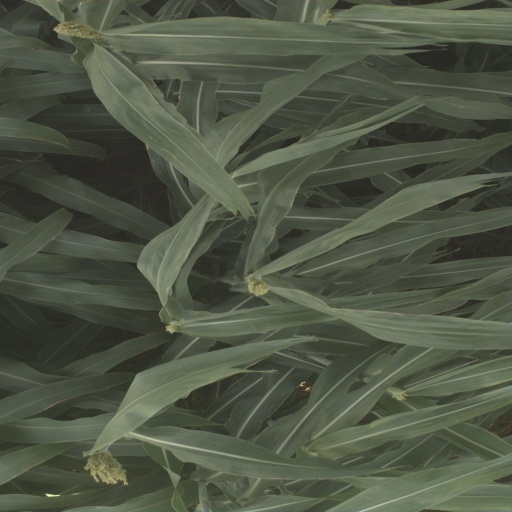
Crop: sorghum